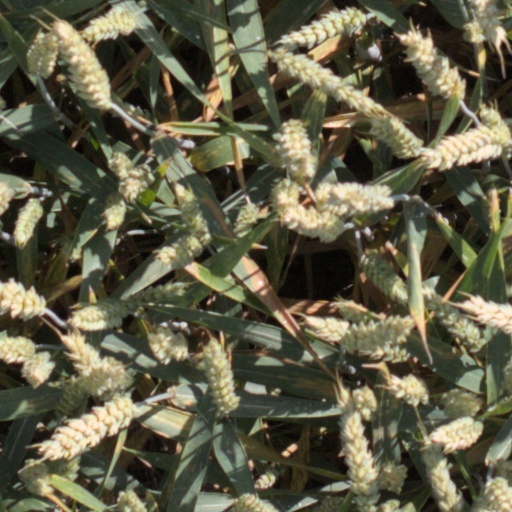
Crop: wheat